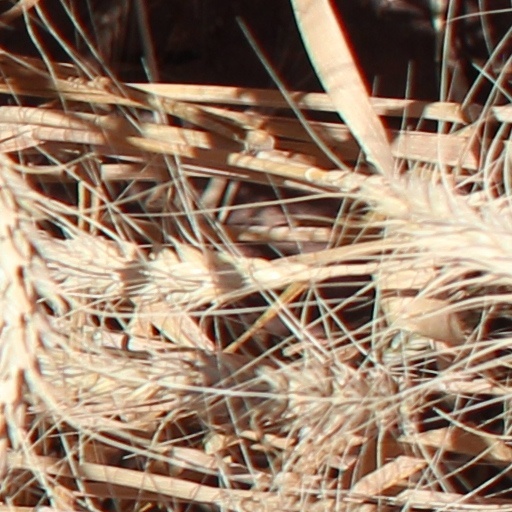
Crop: wheat